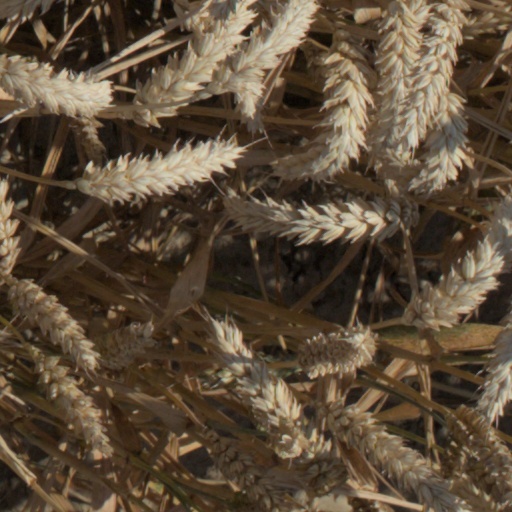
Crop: wheat